Megan Joy

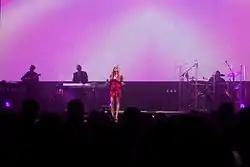
Joy performing during the American Idols Live! Tour 2009.

Joy kicked off her run in the finals with mostly negative critiques from the judges on her performance of the Jackson 5's "Rockin' Robin". DioGuardi praised Joy for being able to put her signature on everything she touches and with Randy Jackson in agreement adding "That's so Megan". Randy added that the song choice didn't really allow her to be Megan. Paula said that she felt disconnected from Joy and that "we didn't hear that sound that we love[from you]".